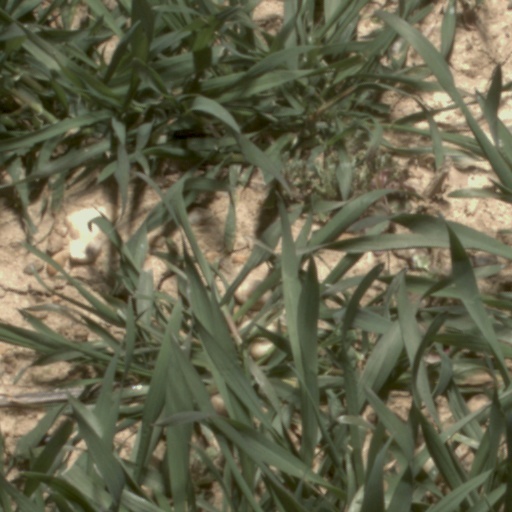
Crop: wheat